Mass media in Qatar

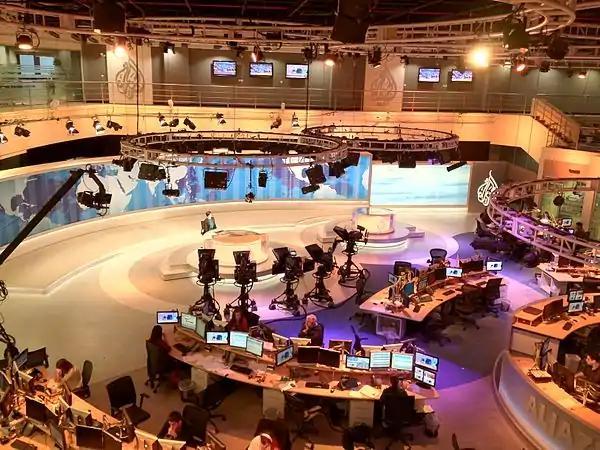
Al Jazeera English newsroom

The first television station in Qatar was Qatar TV. It began producing and transmitting its own programmes in 1970, with color transmission since 1974. It had a monopoly on television audience until 1993, when Qatar Cablevision began broadcasting satellite channels. Despite the broadening of television offerings, Qatar TV remains popular amongst locals. The first news network was the Qatar News Agency, which was launched in 1975. In May 1977, the Qatar General Broadcasting and Television Corporation was founded.